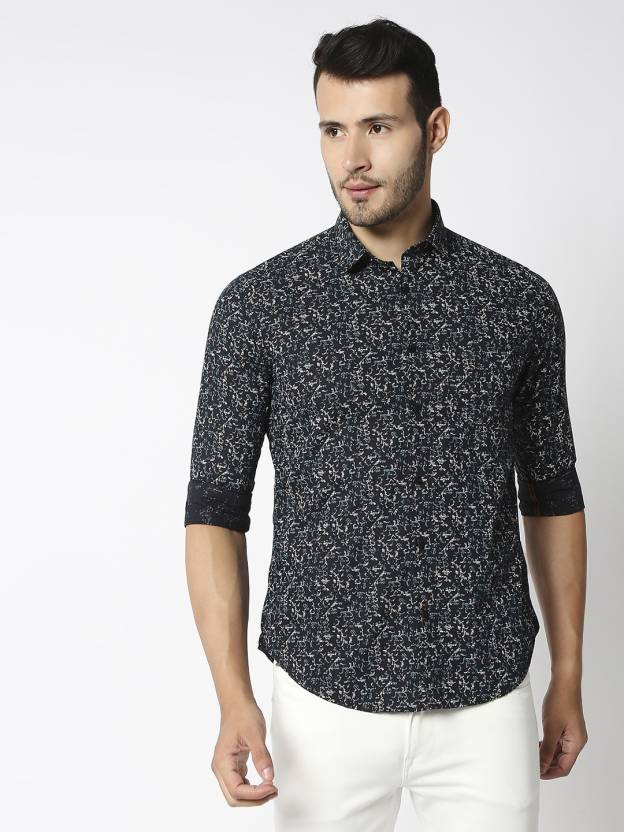
Product: Men Slim Fit Printed Spread Collar Casual Shirt
Price: ₹839
Colors: Black
Pattern: Printed
Description: Killer Mens Full Sleeves SMU Shirts
Other details: Killer Mens Full Sleeves SMU Shirts